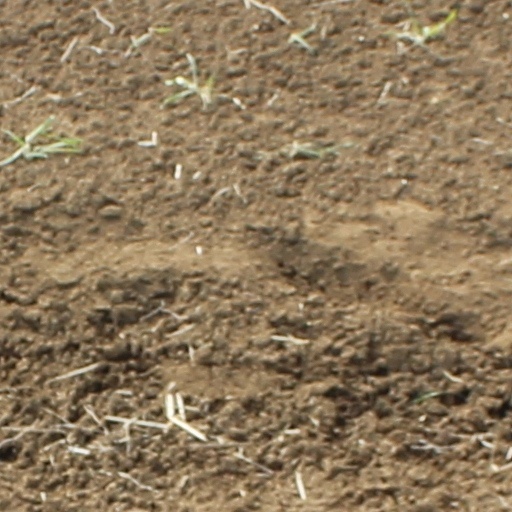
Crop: wheat